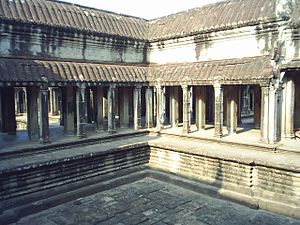
Arkitektur i Angkor / Strukturer / Galleri
Et korsformet galleri deler gårdene på Angkor Wat.
Arkitektur i Angkor dækker beskrivelsen af arkitektur i perioden hvor Angkor var hovedstad i Khmerriget med center i det nuværende Cambodia. Det er perioden fra slutningen af det 8. århundrede til starten af det 15. århundrede.